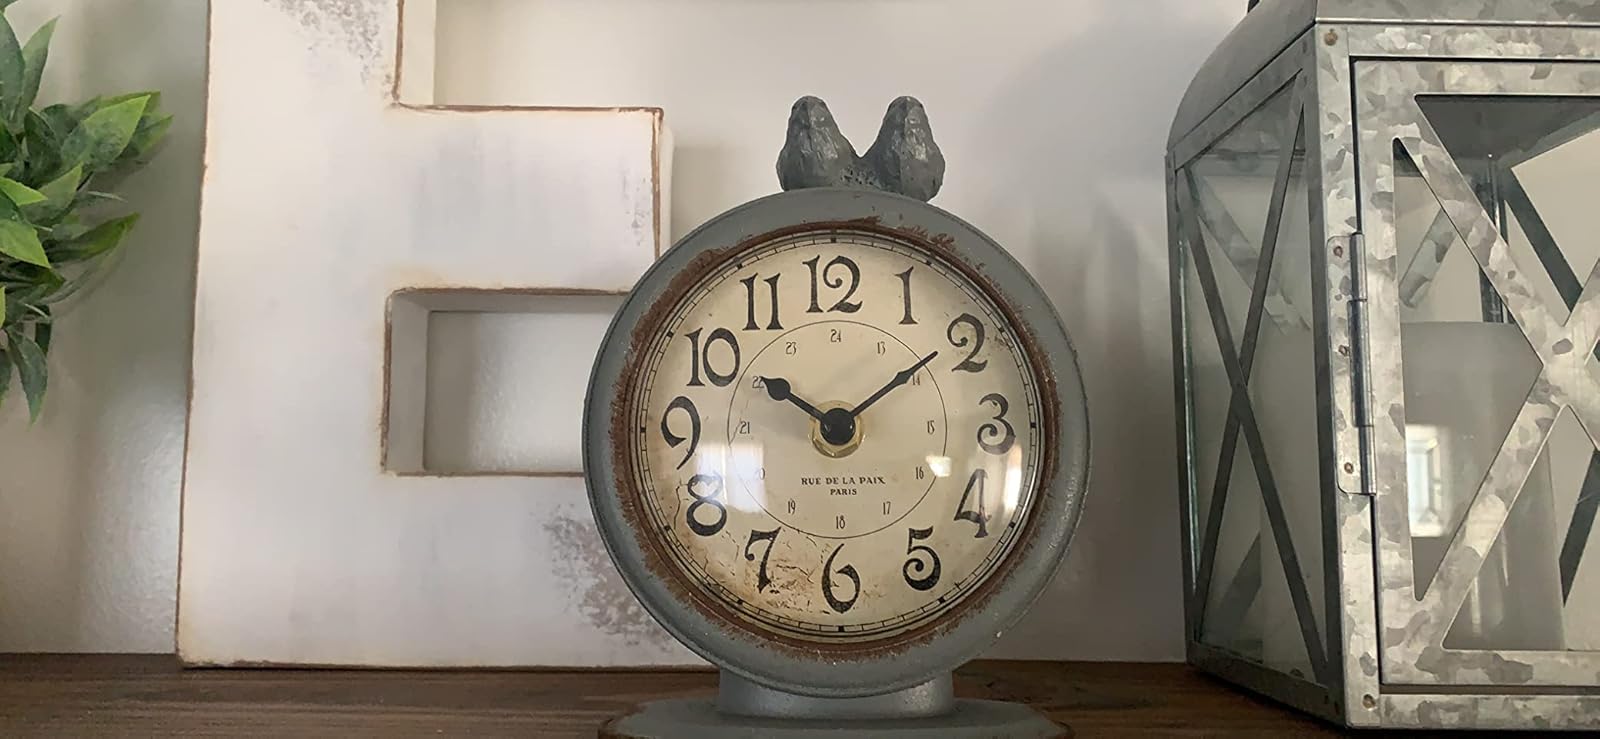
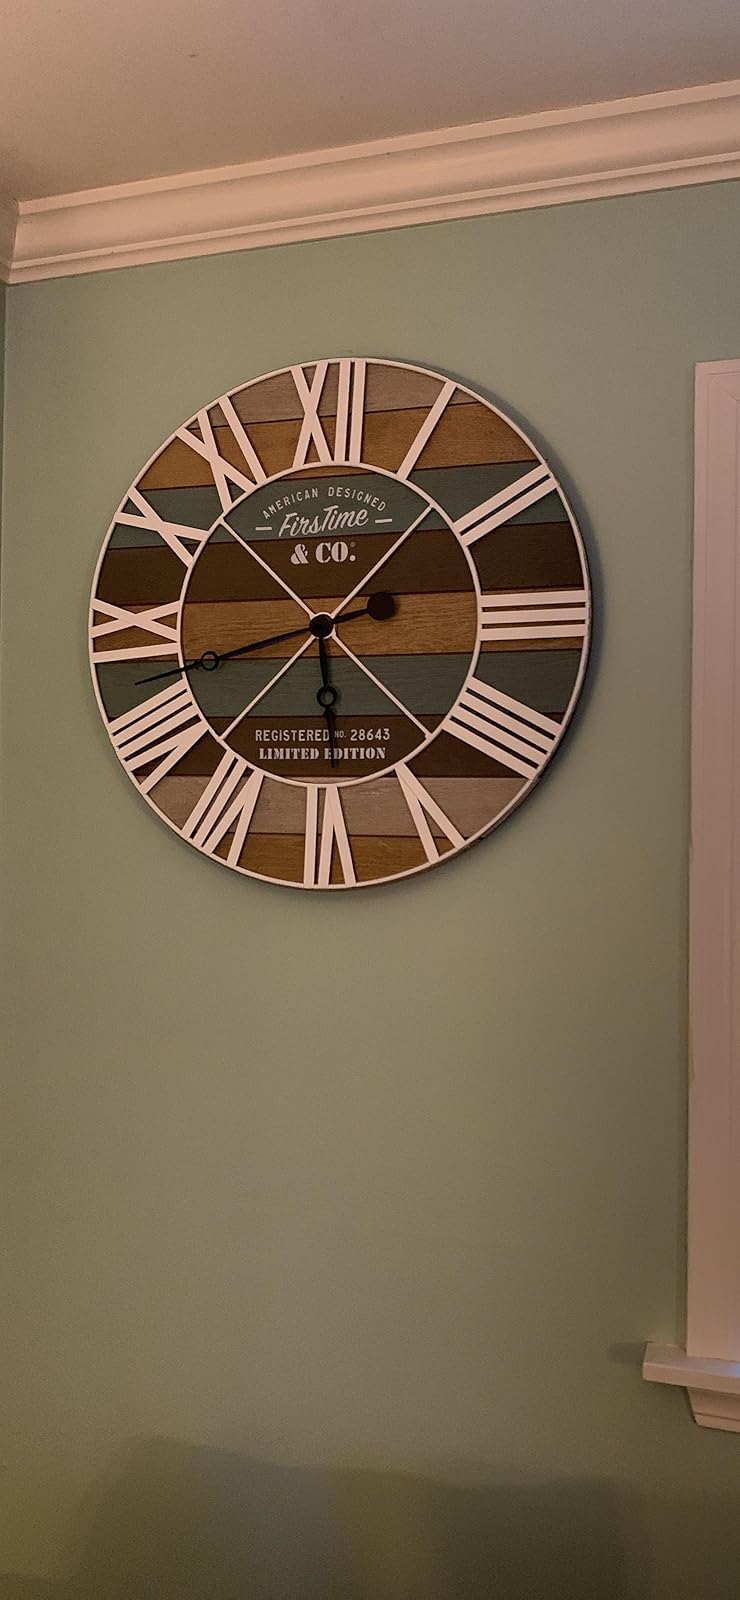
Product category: clock
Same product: no